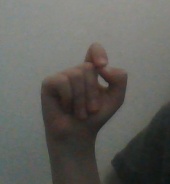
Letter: fa